Army Men: Sarge's Heroes

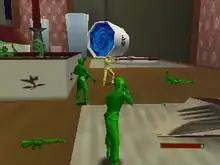
In the third-person shooter, soldiers of the Green and Tan Army fight each other on a variety of 3D environments, including those in Our World (the human world). One such setting is a desk with the portal being the opening of a coffee cup "(middle)".

"Army Men: Sarge's Heroes" is a third-person shooter where players take the role of soldiers in 3D battlefields. It has the feel, pace, weapons and level design of classic arcade shooters like "Ikari Warriors" (1986) and "Guerrilla War" (1987), and also features elements of "GoldenEye" (1997), "Command & Conquer" (1995), and platform video games. In Their World (the setting for the plastic soldiers) The Green Army, led by Colonel Grimm, has members of the Bravo Company, its best troops, and Grimm's daughter Vikki, a top reporter for the official Green Army newspaper "Green Star News", captured by the Tan Army, led by General Plastro. The Tan Army have discovered portals to Our World (the human world), which lie weapons such as magnifying glasses that can melt soldiers. On the Green Army's base, the game's first mission is the leader of the Bravo Company that did not get captured, Sargent Hawk, getting Grimm, his mentor, to an escape chopper. This is all the while the invading Tan Army and other Green Army soldiers attack each other, where Sarge also helps his fellow men. "Army Men: Sarge's Heroes" features split screen multi-player modes for two players on the PlayStation, and up to four players on the Nintendo 64 and Dreamcast, consisting of deathmatch, capture the flag, and matches where players invade each other's bases. In a Family Mode borrowed from 3DO's "BattleTanx" (1998), players can individually choose the difficulty level of the choice of weapons, i.e. ones that are quicker to adapt to.